Water supply and sanitation in the United States

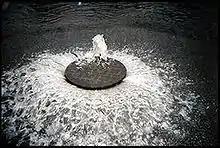
Sanitary sewer overflow

EPA defines a public water system (PWS) as one that provides water for human consumption through pipes or other constructed conveyances to at least 15 service connections or serves an average of at least 25 people for at least 60 days a year. The agency has defined three types of PWS: